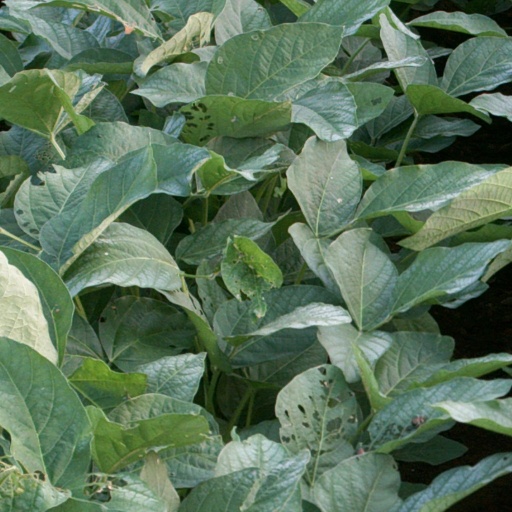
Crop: soybean